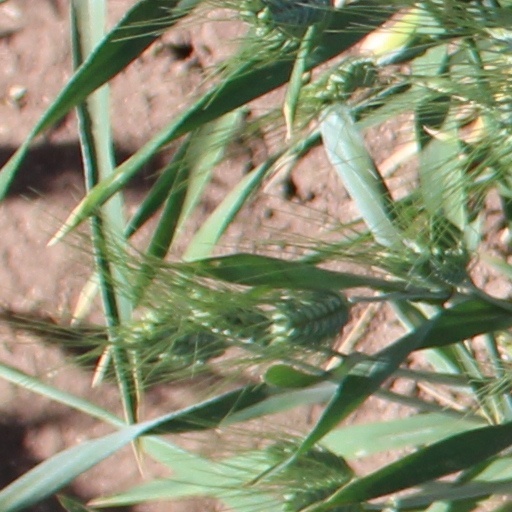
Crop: wheat